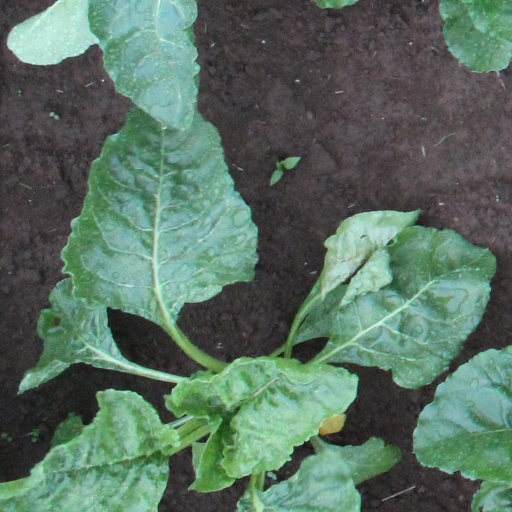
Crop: sugar beet